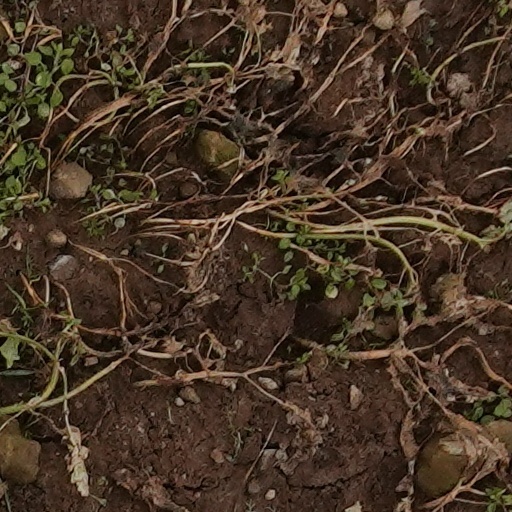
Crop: wheat